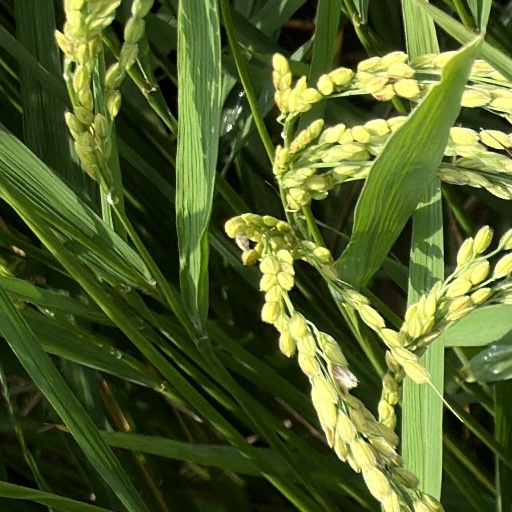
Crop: rice